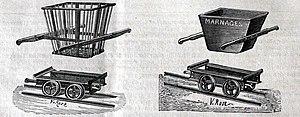
Victor Rose - Decauville wagon porteur (Decauville catalogue 1897-1900)